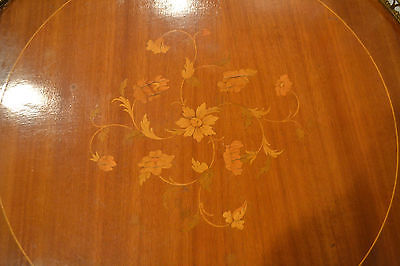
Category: table